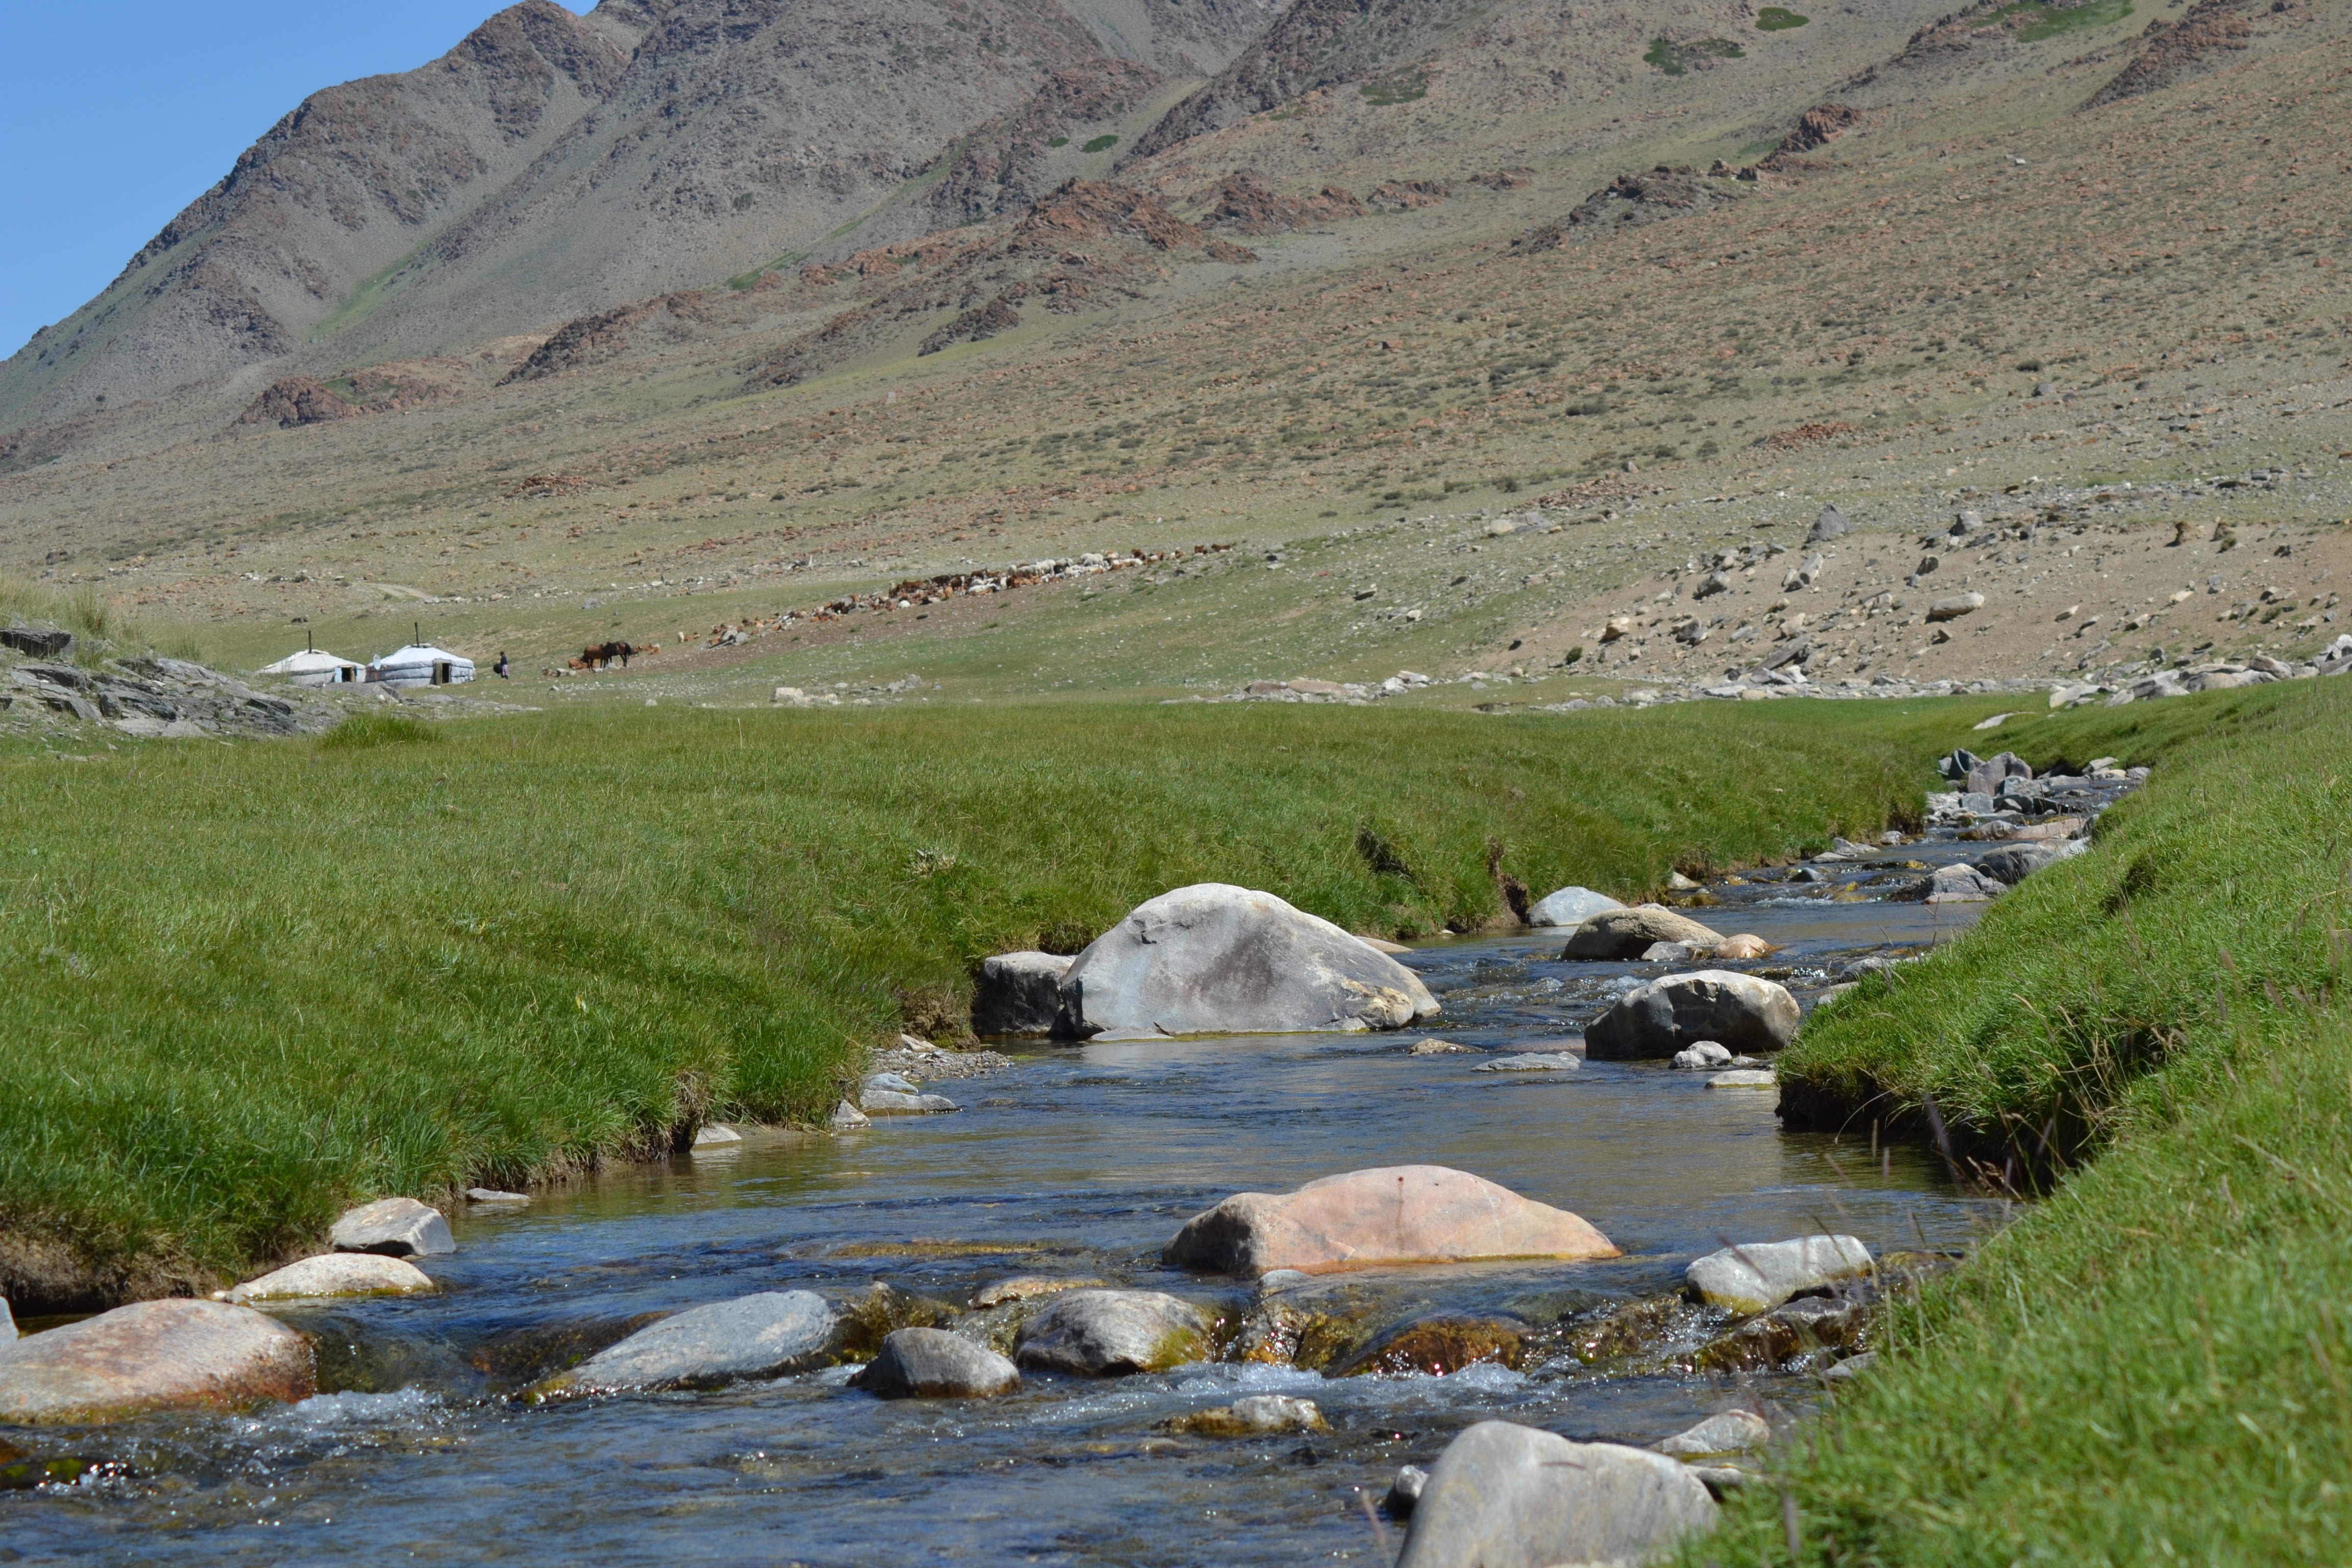
landscape, wilderness, walking, mountain, lake, adventure, river, valley, mountain range, stream, rapid, plateau, torrent, yurt, loch, mongolia, wadi, steppe, landform, mountainous landforms